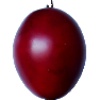
Label: Tamarillo 1